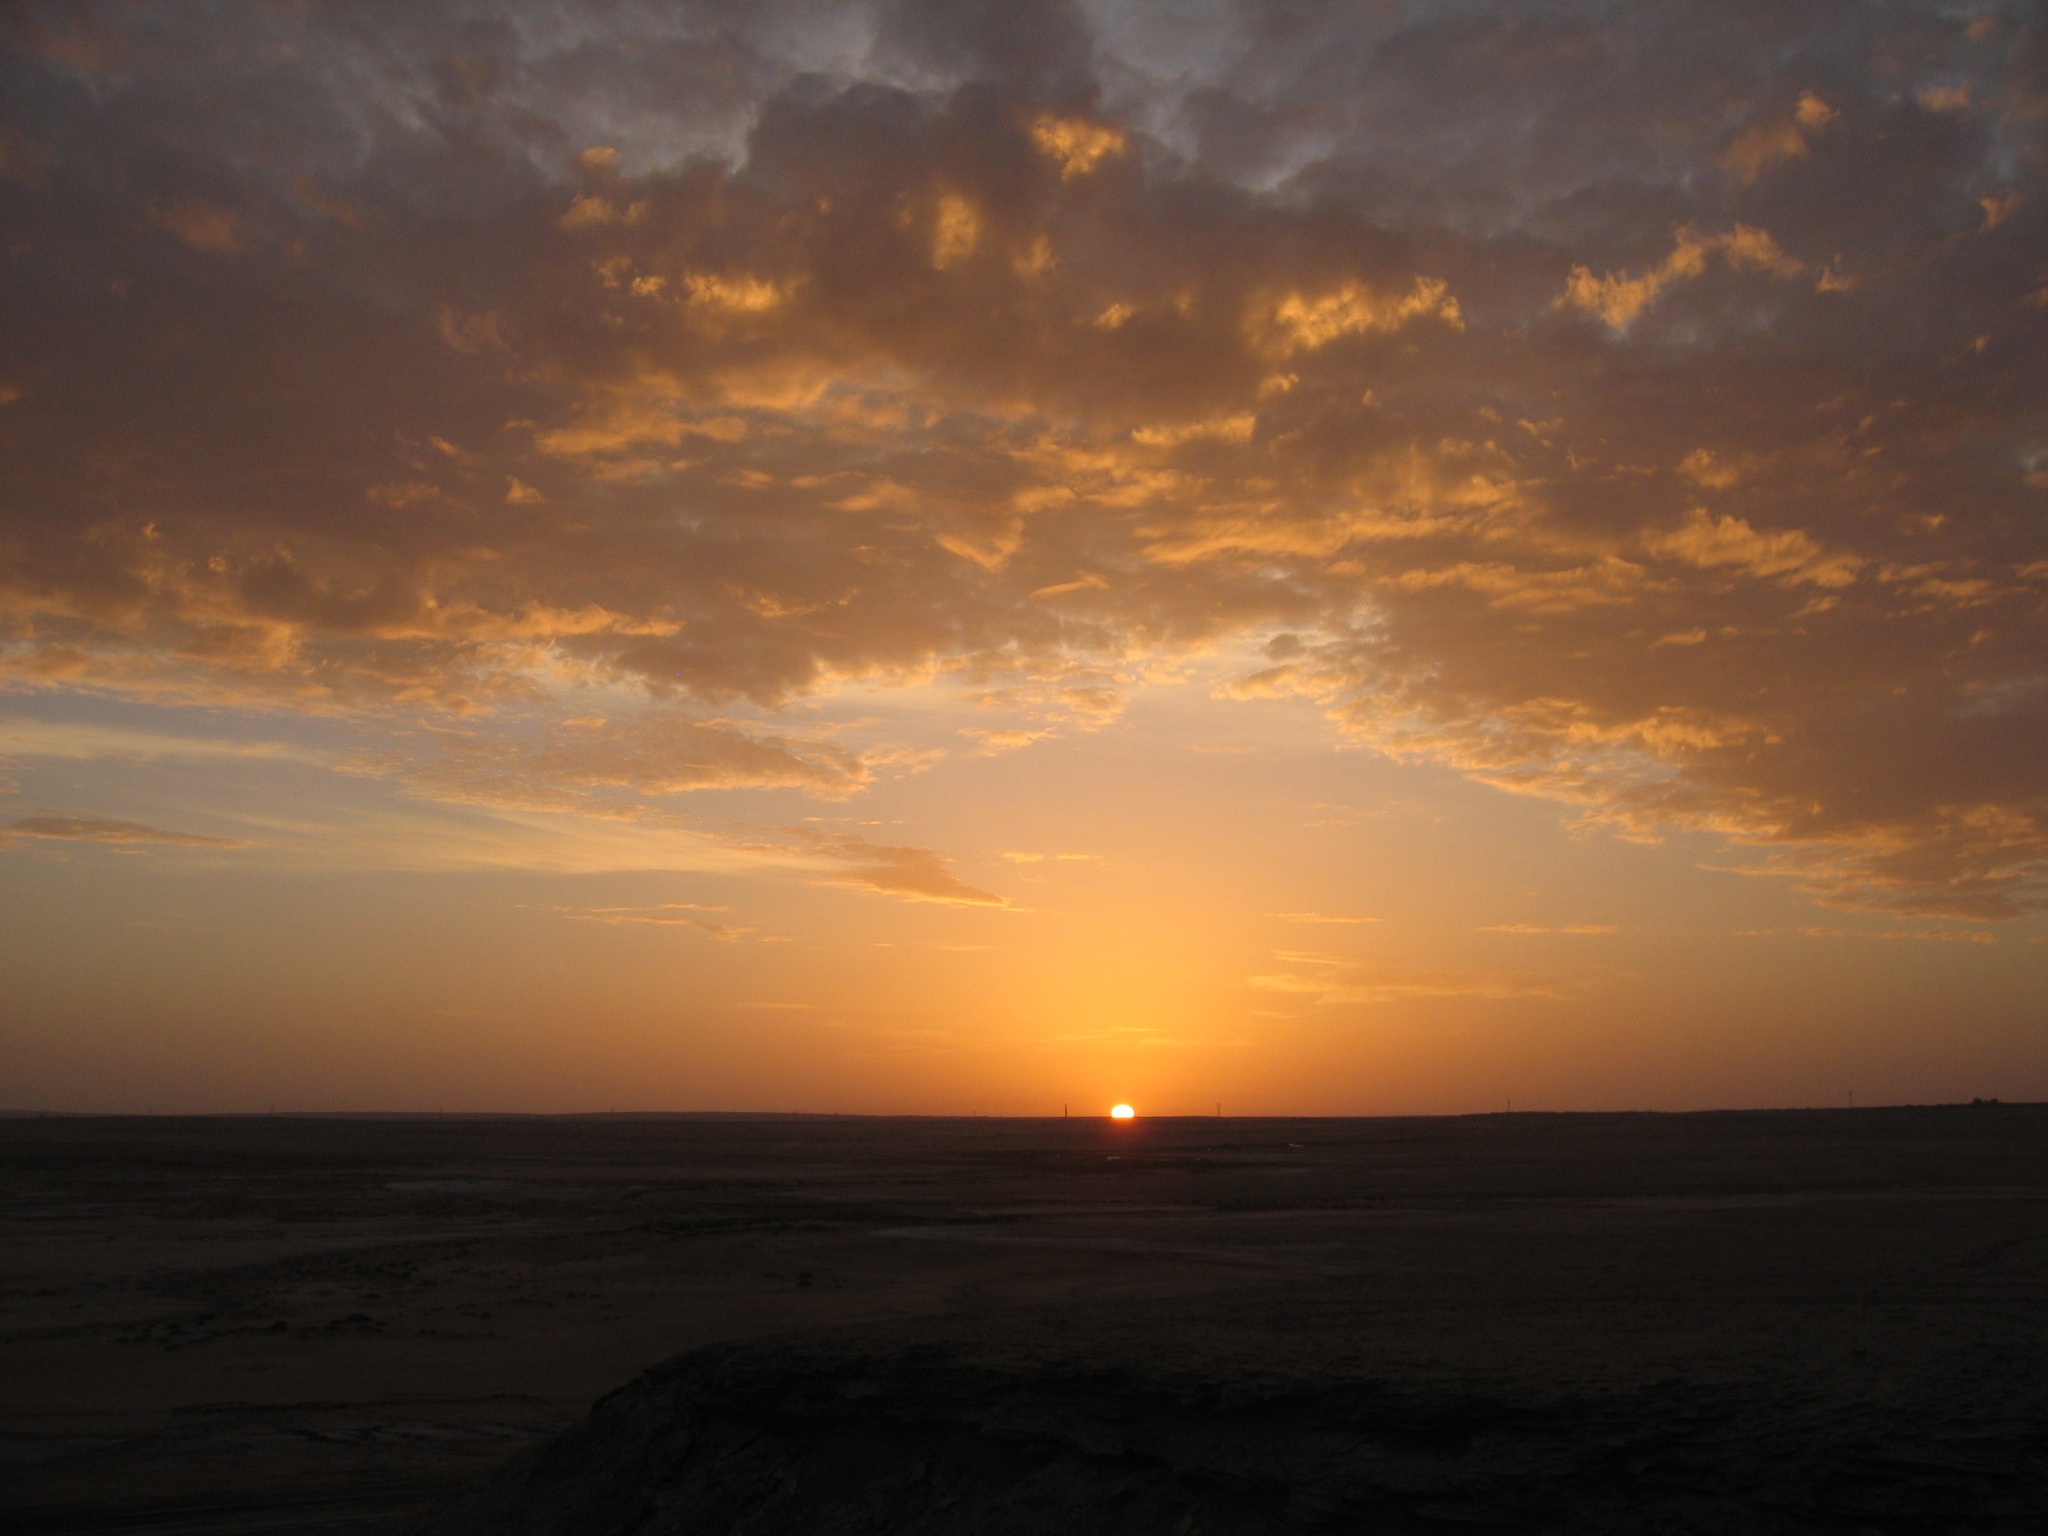
beach, landscape, sea, coast, ocean, horizon, cloud, sky, sun, sunrise, sunset, sunlight, morning, desert, dawn, atmosphere, dusk, evening, africa, sahara, tunisia, afterglow, red sky at morning